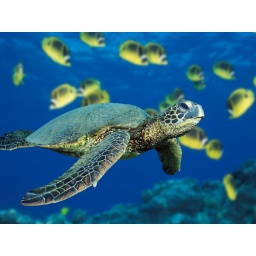
a sea turtle under water